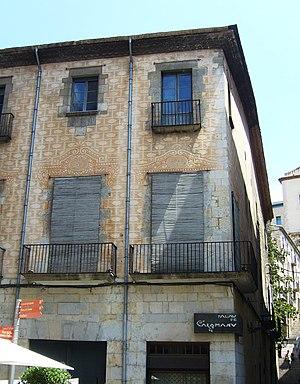
Rafael Masó i Valentí, né le 16 août 1880 à Gérone et mort le 13 juillet 1935 dans la même ville, est un architecte espagnol de Catalogne.